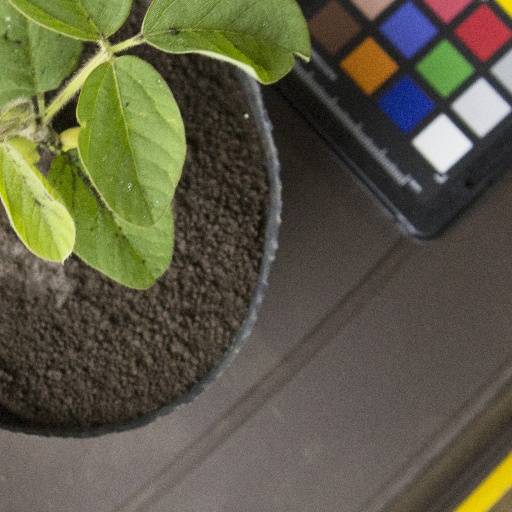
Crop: soybean